Chattogram railway station

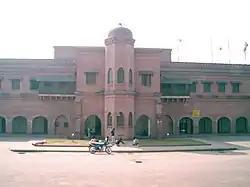
Old Terminal

The old terminal was constructed during the British era. It comprises a two-storied 56.24 m long and 10.37 m wide station building, which was constructed on November 7, 1896.